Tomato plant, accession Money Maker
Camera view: vertical (180 deg); turntable rotation: 270 degrees
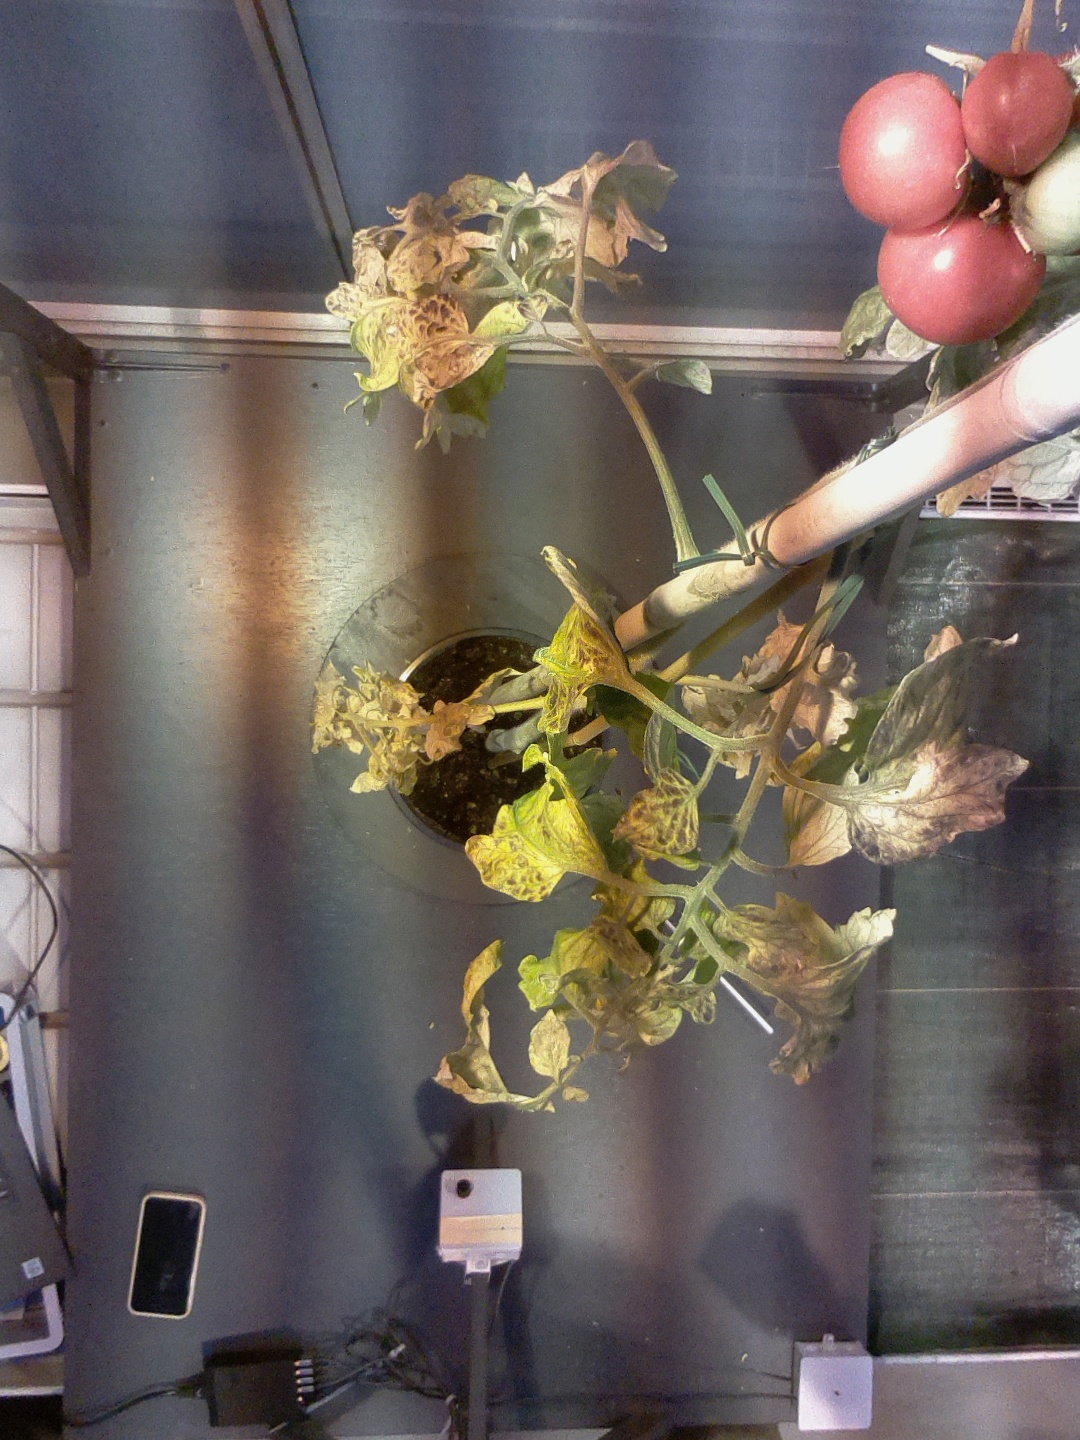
BBCH growth stage 86: 60%-70% of fruits show typical fully ripe color